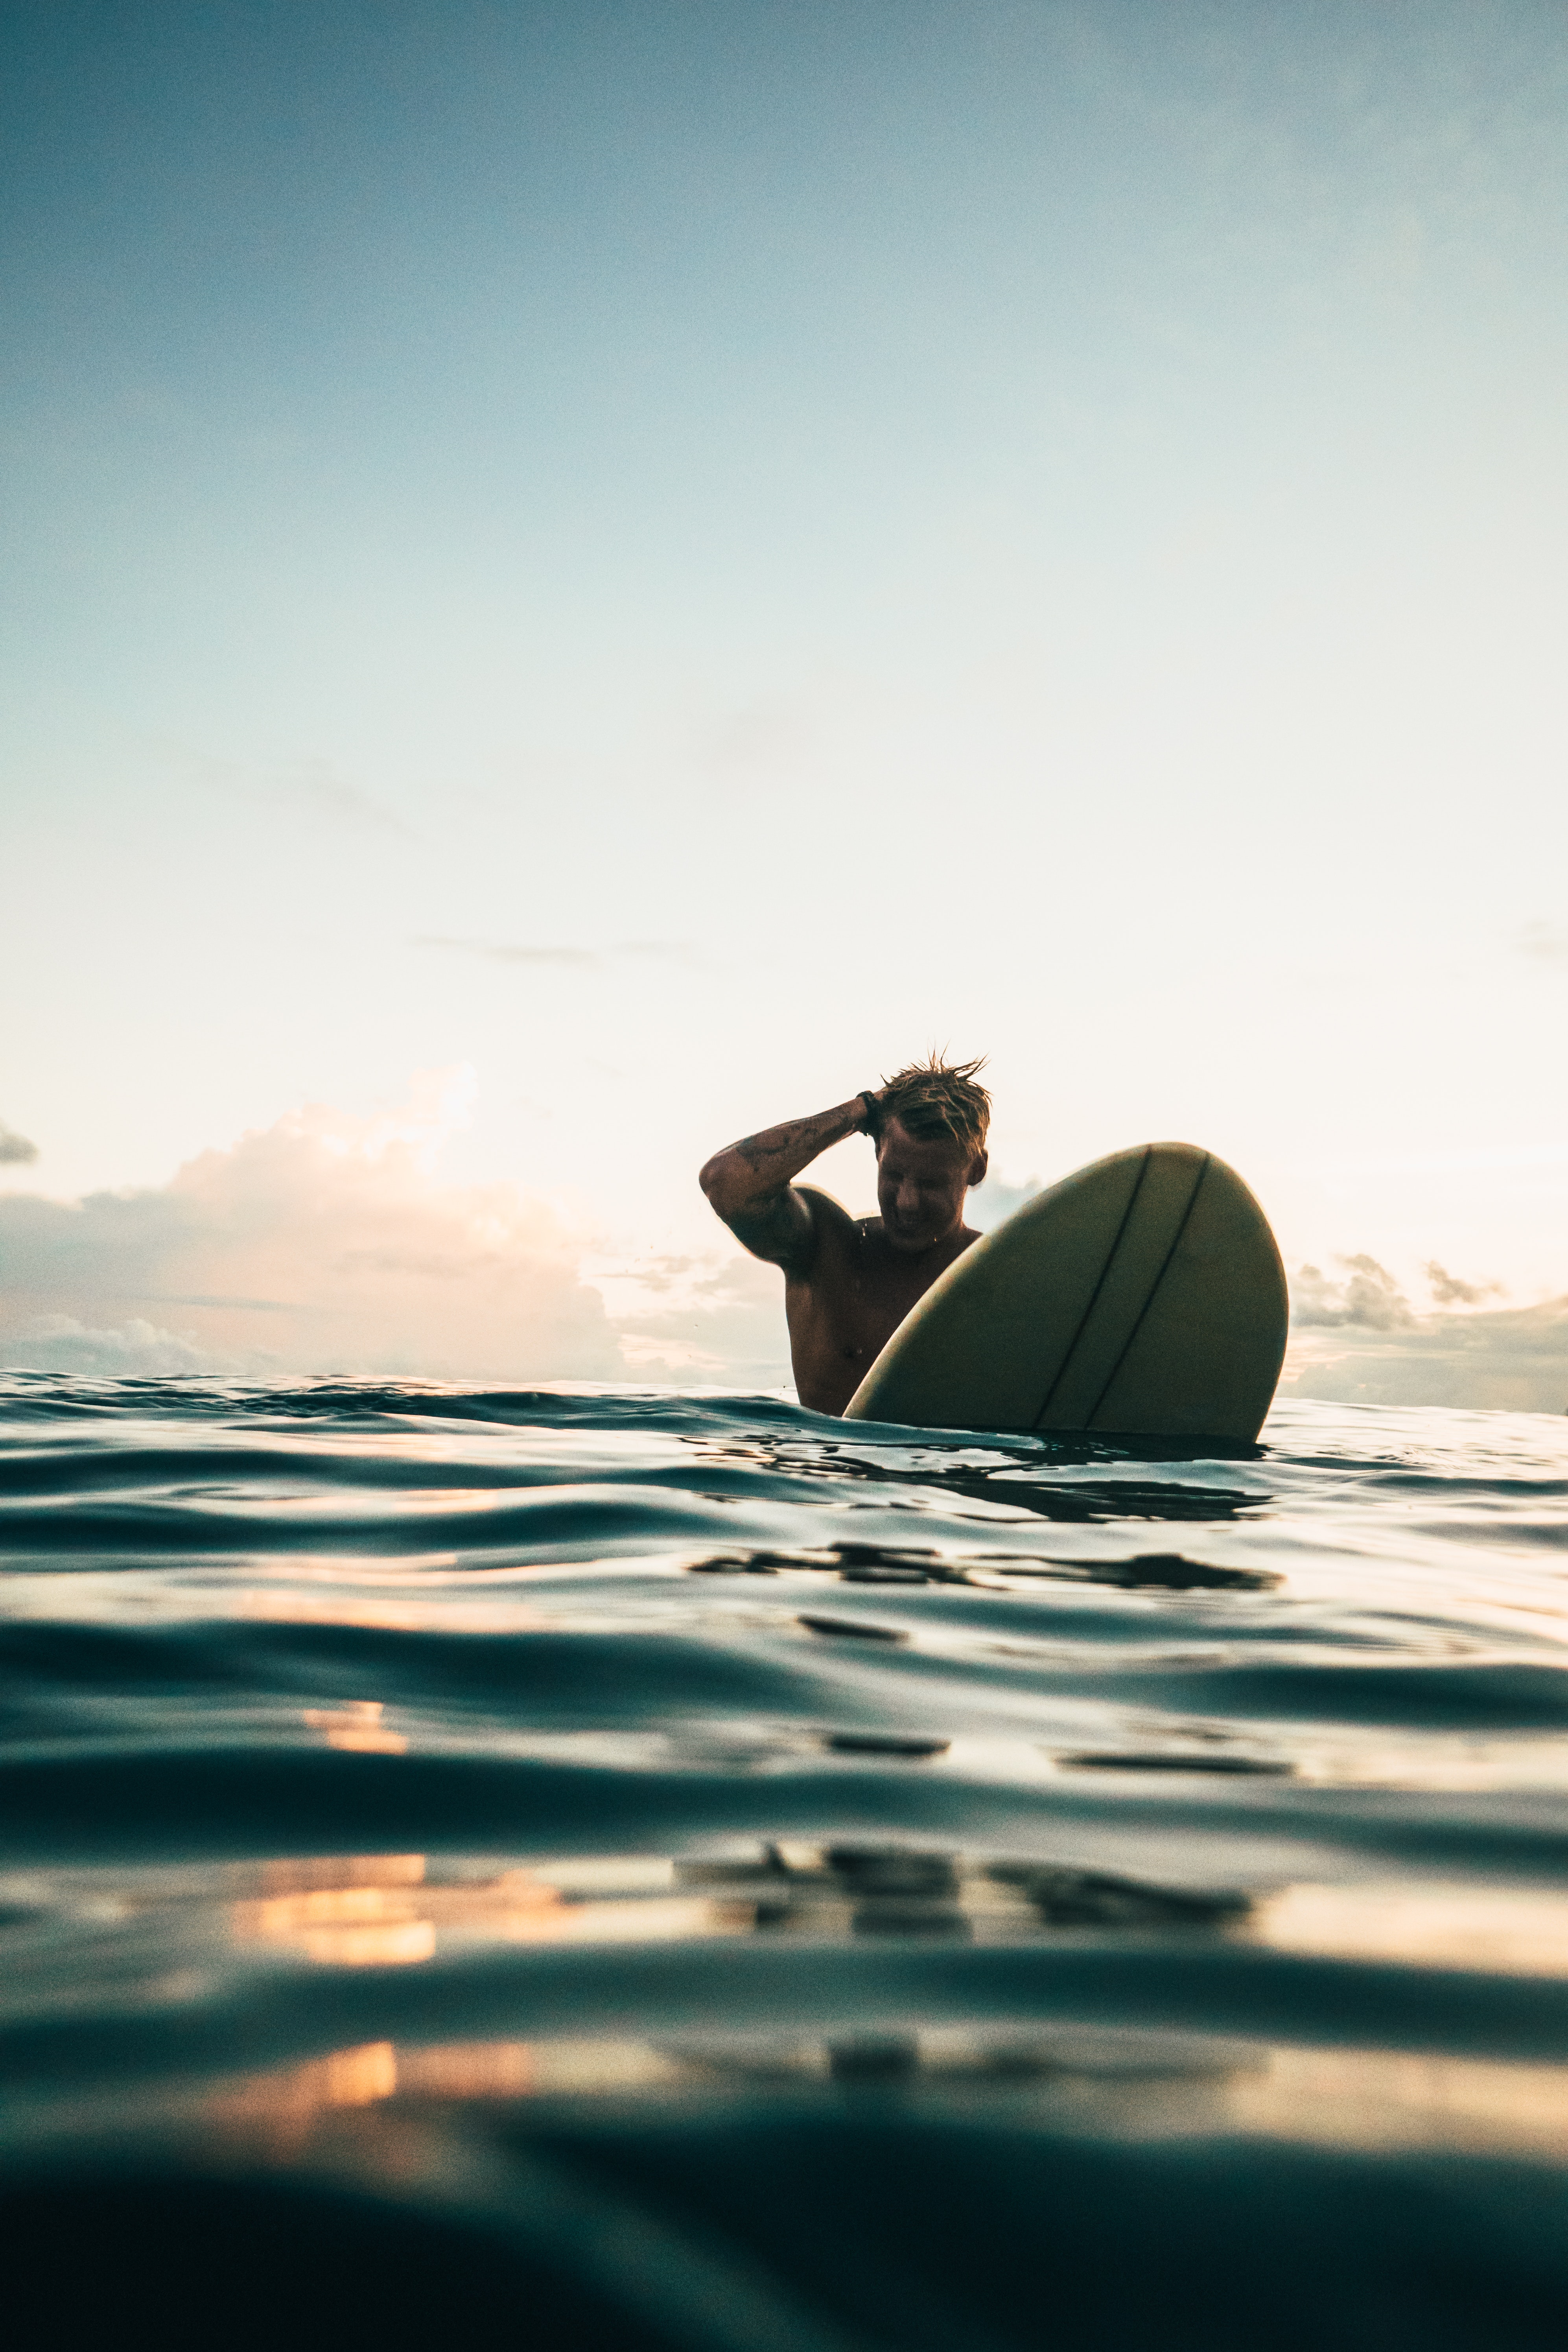
water, sea, body of water, sky, surfing equipment and supplies, reflection, wave, ocean, horizon, photography, vacation, calm, surfboard, sunlight, fun, cloud